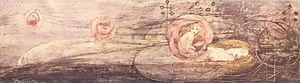
Frances MacDonald, née le 24 août 1873 à Kidsgrove et décédée le 12 décembre 1921 à Glasgow, est une artiste écossaise, dont l'œuvre originale contribua à définir le Glasgow Style durant les années 1890. Elle est membre du groupe d'artistes The Four.